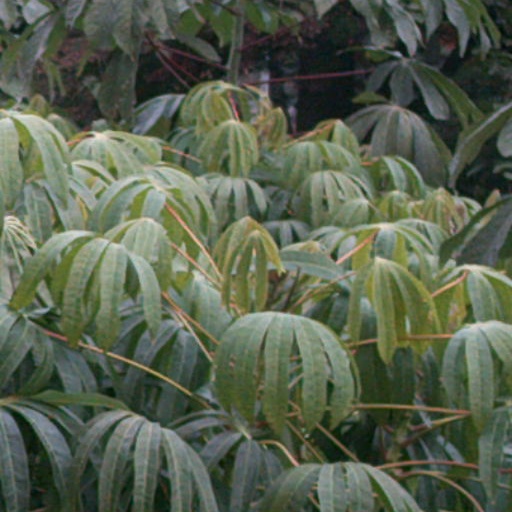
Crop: cassava